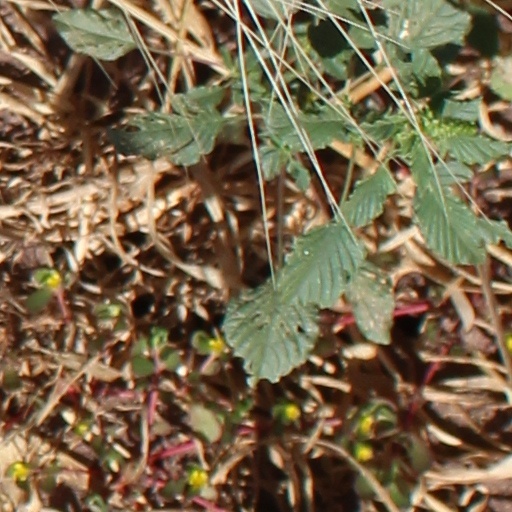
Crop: wheat